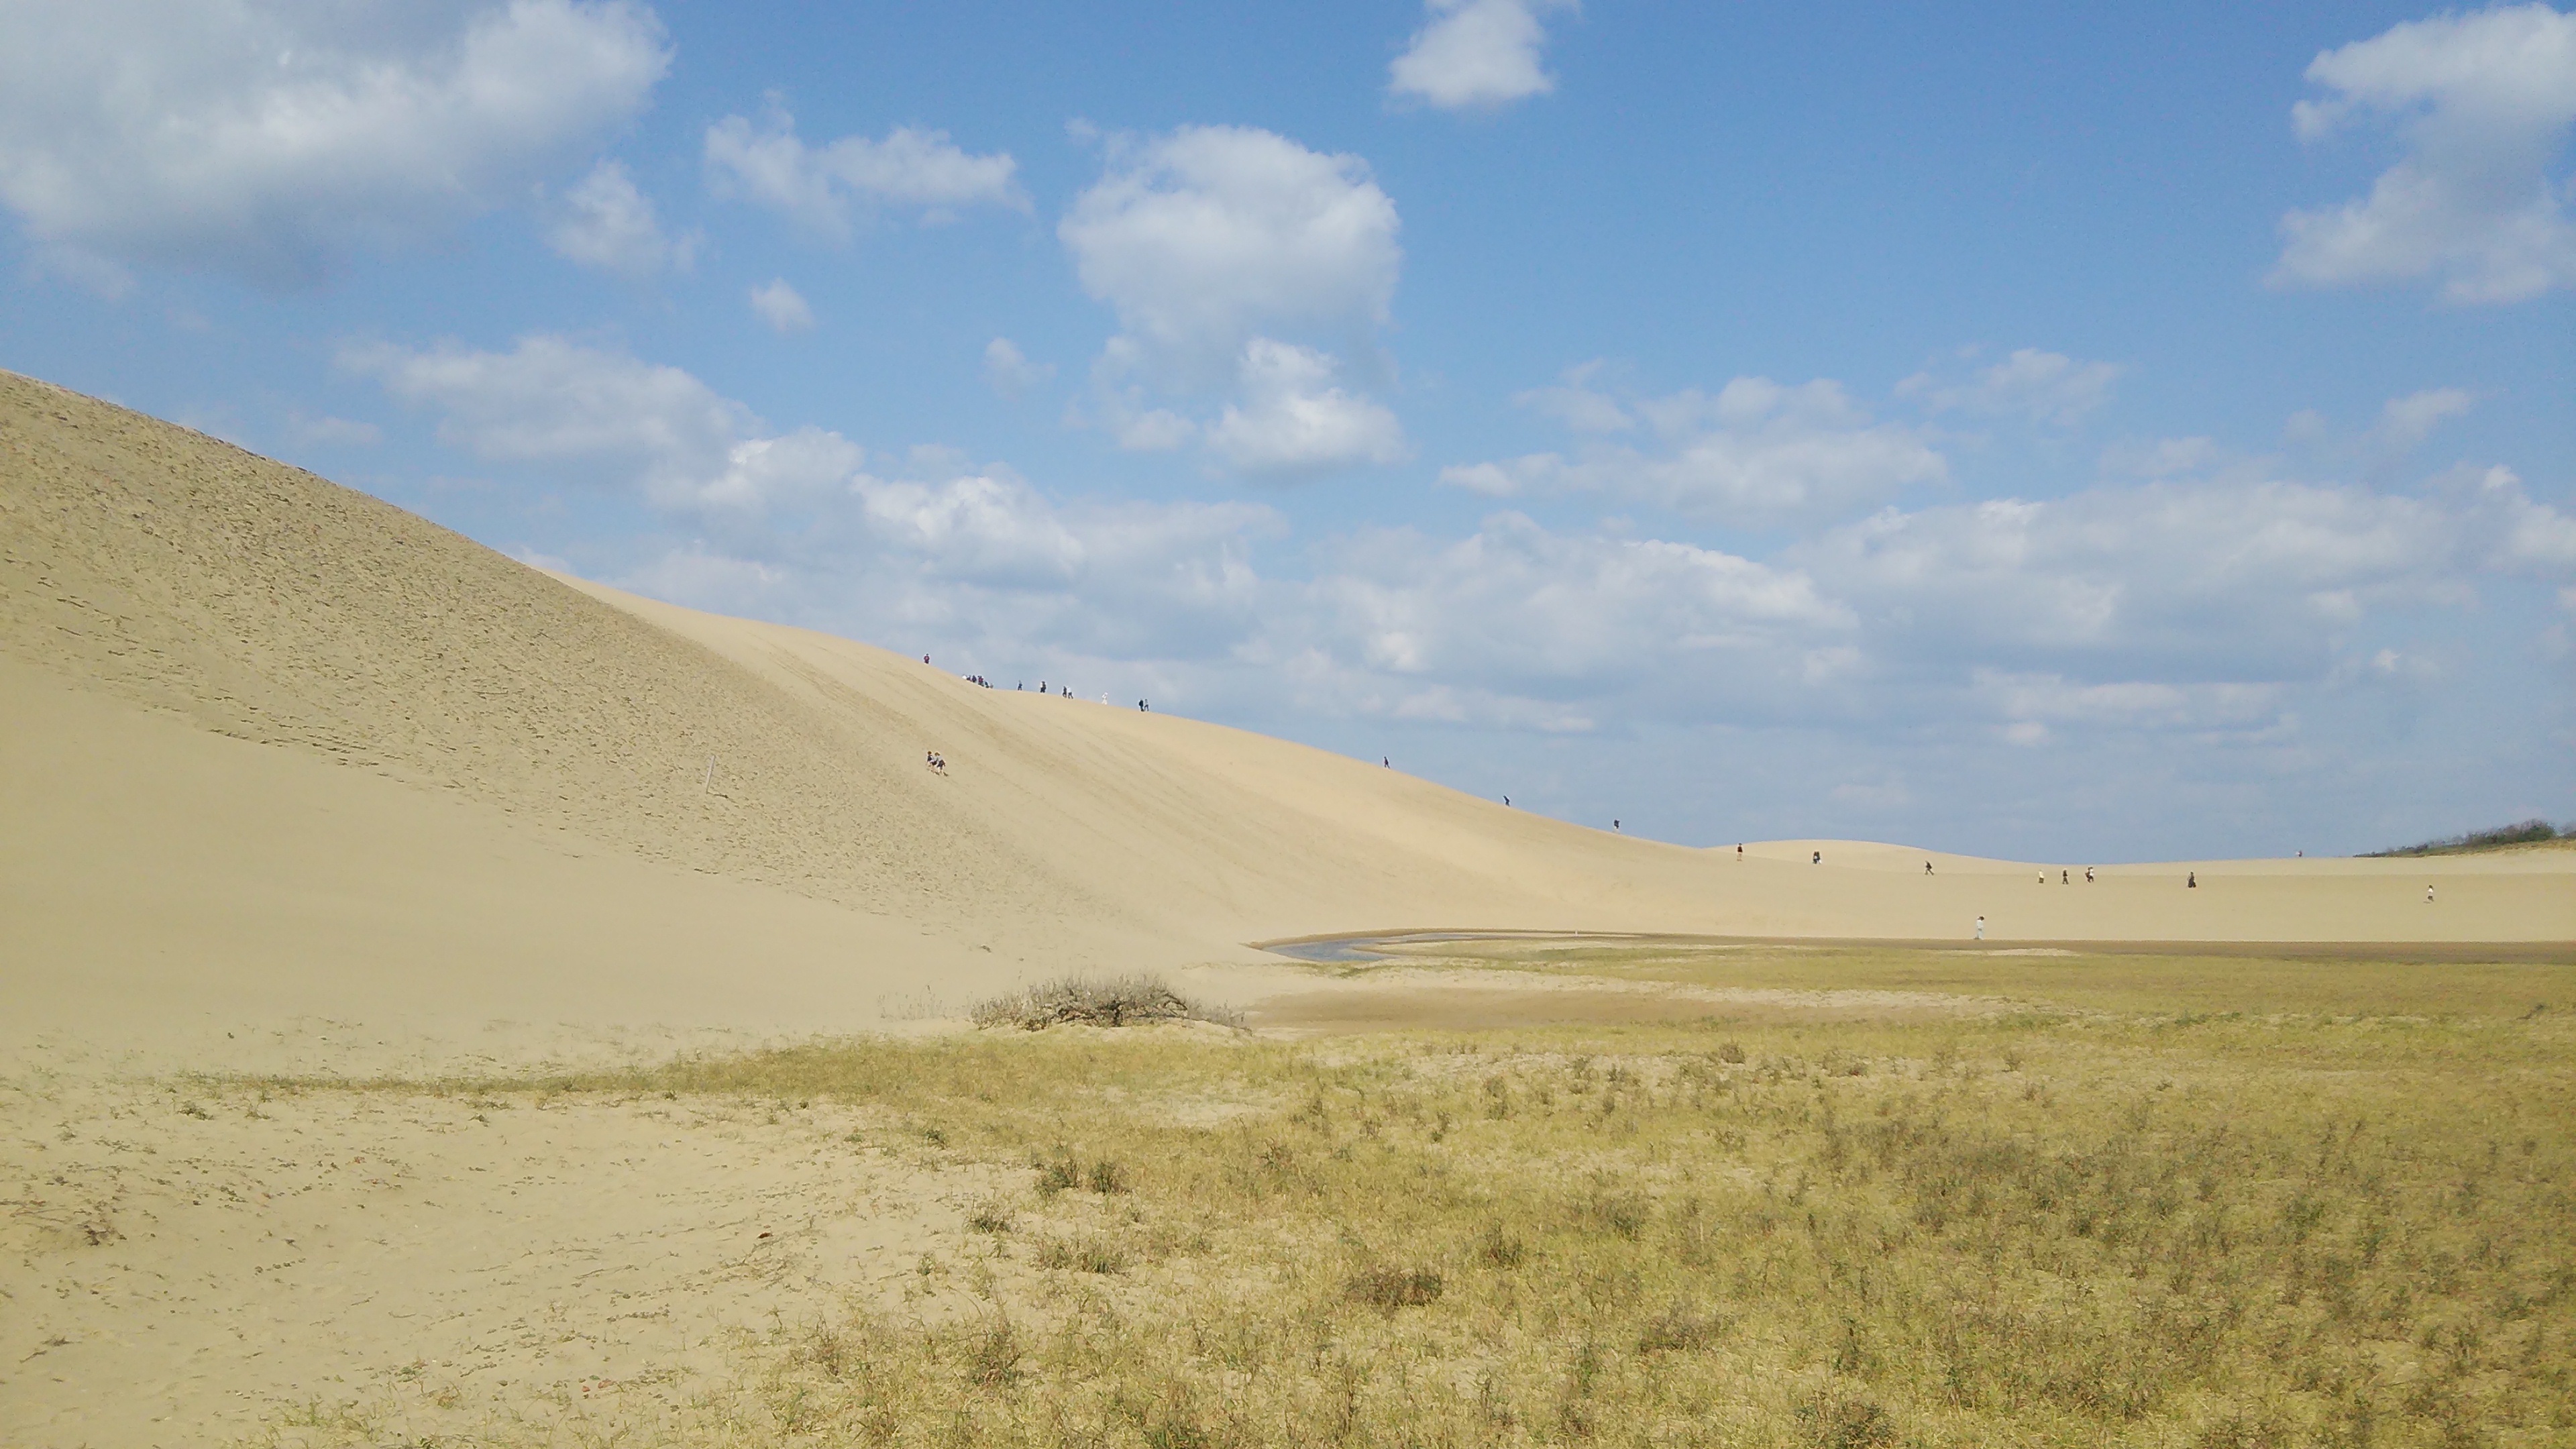
landscape, sand, horizon, field, prairie, hill, dune, travel, plain, grassland, badlands, plateau, habitat, ecosystem, steppe, landform, erg, hot springs, natural environment, geographical feature, aeolian landform, grass family, ecoregion, tottori sand dunes